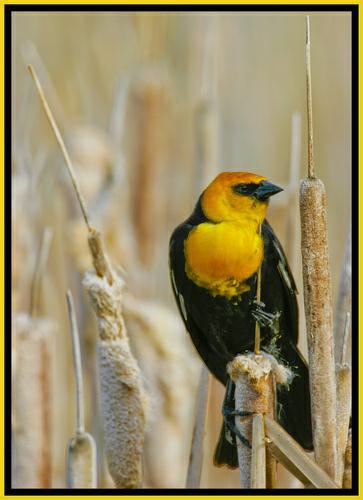
A photo of a yellow headed blackbird